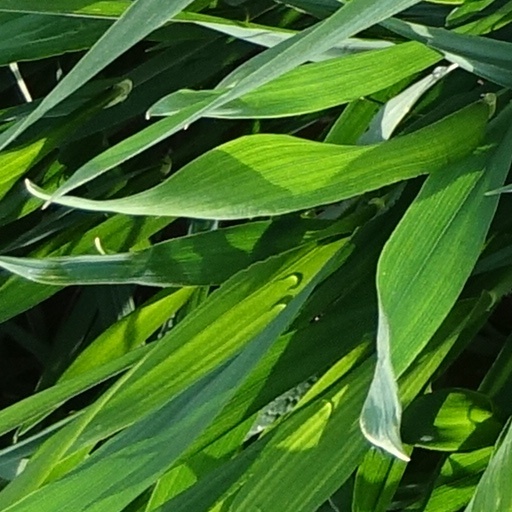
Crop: wheat